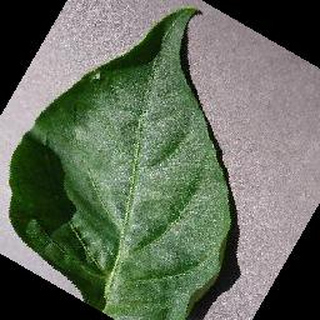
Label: healthy_bell_pepper